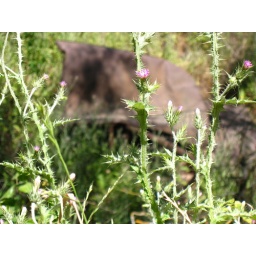
Sharply imaged thistles in front of (blurred) rusty truck at Rancho San Antonio.